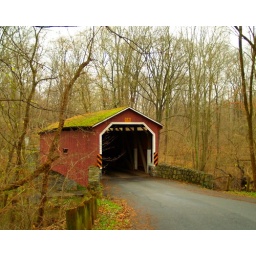
Kurtz's Mill Bridge built in 1876. The bridge span is 90 ft. long and crosses Mill Creek.